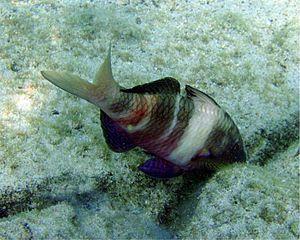
Parupeneus est un genre de poissons marins de l'ordre des Perciformes. La plupart sont dénommés « rougets » voire « rougets-barbets » pour ceux pourvus de barbilles.